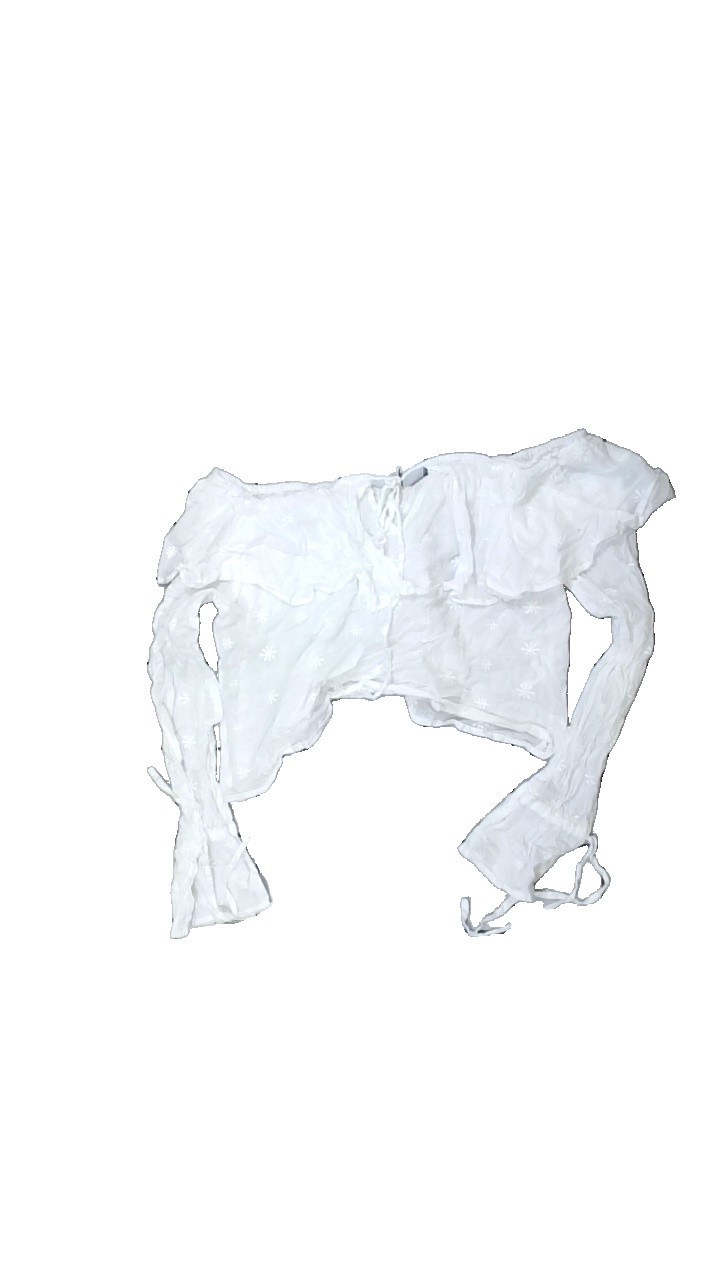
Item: Blouse (Ladies)
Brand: Nly Trend
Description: vit off shoulder blus med broderade blommor på, mycket skrynklig
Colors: White
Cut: Regular
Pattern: Embroidered
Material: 100% cotton
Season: All
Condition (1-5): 4
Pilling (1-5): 5
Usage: Reuse
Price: <50